Krishnaism

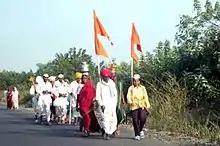
Warkari pilgrims, Maharashtra.

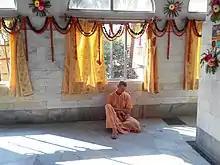
Western Hare Krishna devotee.

The three main pilgrimage sites related to Krishna circuit are "48 kos parikrama of Kurukshetra" in Haryana state, "Vraja Parikrama" at Mathura in Uttar Pradesh and "Dwarka Parkarma" (Dwarkadish yatra) at Dwarkadhish Temple in Gujarat.